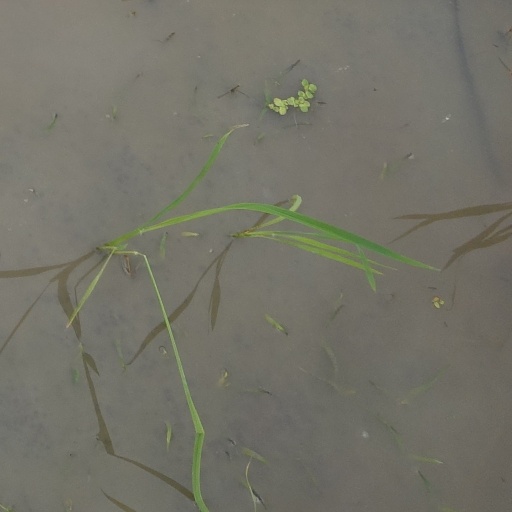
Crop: rice